Carbon capture and storage

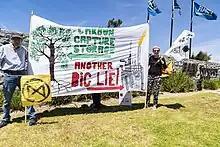
Cloth banner being held up by two people. The banner has a picture of a tree with an arrow pointing to it saying "Carbon capture storage". The banner also has a picture of an industrial facility and an arrow pointing to it saying "Another big lie".

Storing CO involves the injection of captured CO into a deep underground geological reservoir of porous rock overlaid by an impermeable layer of rocks, which seals the reservoir and prevents the upward migration of CO and escape into the atmosphere. The gas is usually compressed first into a supercritical fluid. When the compressed CO is injected into a reservoir, it flows through it, filling the pore space. The reservoir must be at depths greater than to retain the CO in a fluid state.